Siege of Jeonju Fortress

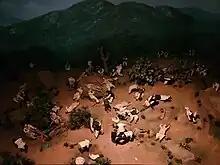
Mock-up of the battle of Wansan

In the morning of 3 May, in order to penetrate the main camp of the government camp in Wansan, the peasant army's desperate tactic was to advance in a straight line, unable to see front or back, but only to the left and right. They were made to run only looking ahead without looking to see who would fall after being shot. The peasant army charged from the west and north gates, attacking the Garrison Army, who were camping near Samagyo and Yuyeondae. The peasant army pursued the retreating Kyungun and occupied Daga Mountain. They advanced further, crossing Yongmeori Pass, and approached the headquarters of the government army.